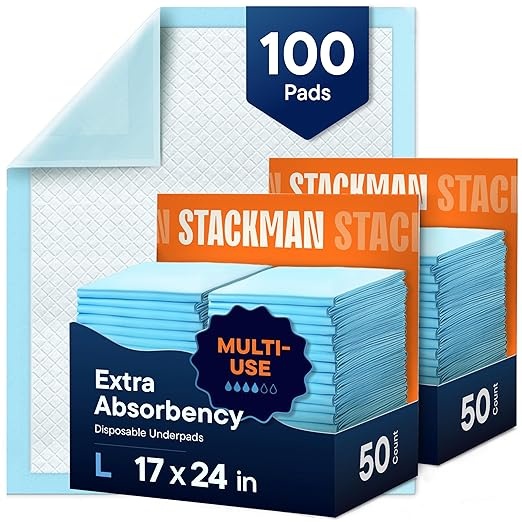
Chucks Pads Disposable [100-Pack] Multi-Purpose Pee Pads - Incontinence Underpads for Dog, Puppy & Diaper Changing Table Pad for Baby 17" x 24" Bed & Chair Liners - Pet Potty Training Pads
Brand: StackMan
About This LEAK-PROOF PROTECTION — These disposable changing pads provide a waterproof barrier to protect surfaces like changing tables, beds, and furniture from leaks, spills, and accidents. SUPER ABSORBENT CORE — Designed with premium polymer layers, these pads quickly absorb liquids, including urine and spills, locking them away to help control odor and prevent wetness. MULTIPURPOSE USE — Ideal for baby diaper changes, puppy training, elderly incontinence care, and pet potty training, these underpads offer reliable protection for various needs. QUICK-DRY & NO MESS — The fast-absorbing design prevents puddling, reduces tracking of messes across floors, and helps minimize skin irritation for both people and pets. CONVENIENT & DISPOSABLE — Each 100-pack of underpads is lightweight, travel-friendly, and disposable for quick, hassle-free cleanup after use.
Category: Baby & Toddler > Diapering > Diaper Liners > Disposable Diaper Liners